Karel van de Woestijne

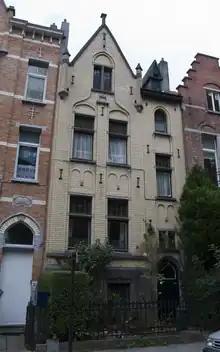
Karel van de Woestijne lived in this house in Brussels

From 1906 he was correspondent of the Nieuwe Rotterdamsche Courant in Brussels. Between 1920 and 1929 he taught history of Dutch literature at the University of Ghent. He was editor of successively the illustrated magazines of Van Nu en Straks (second range, 1896-1901) and "Vlaanderen" (1903-1907). Of the illustrated magazine Vlaanderen he became secretary of the redaction in 1906. From 1925 until his death in 1929, he lived in Zwijnaarde, nearby Ghent. He was buried in the Cemetery of Campo Santo.